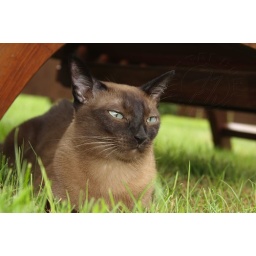
jorja under the lounge chair